Yale University Library

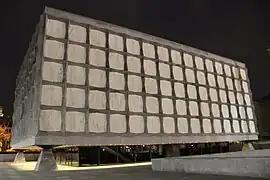
Beinecke Rare Book Library

Opened in 1963, the Beinecke Rare Book and Manuscript Library is the library's principal repository of rare and historical books and manuscripts. It holds approximately 800,000 volumes, including a Gutenberg Bible, the Voynich manuscript, the Vinland map, and the papers and manuscripts of major authors and artists, with particular strengths in American literature.